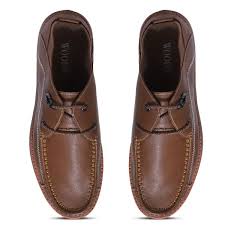
Label: Boat